School of Arts, Sciences, and Humanities at the University of São Paulo

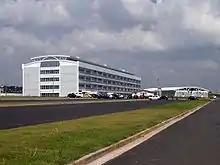

The School of Arts, Sciences, and Humanities at the University of São Paulo (Portuguese: "Escola de Artes, Ciências e Humanidades da Universidade de São Paulo", EACH or EACH-USP) is a unit of the University of São Paulo involved with research, teaching, and extension of services in HASS, computer sciences biotechnology and related sciences.